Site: brandenburg
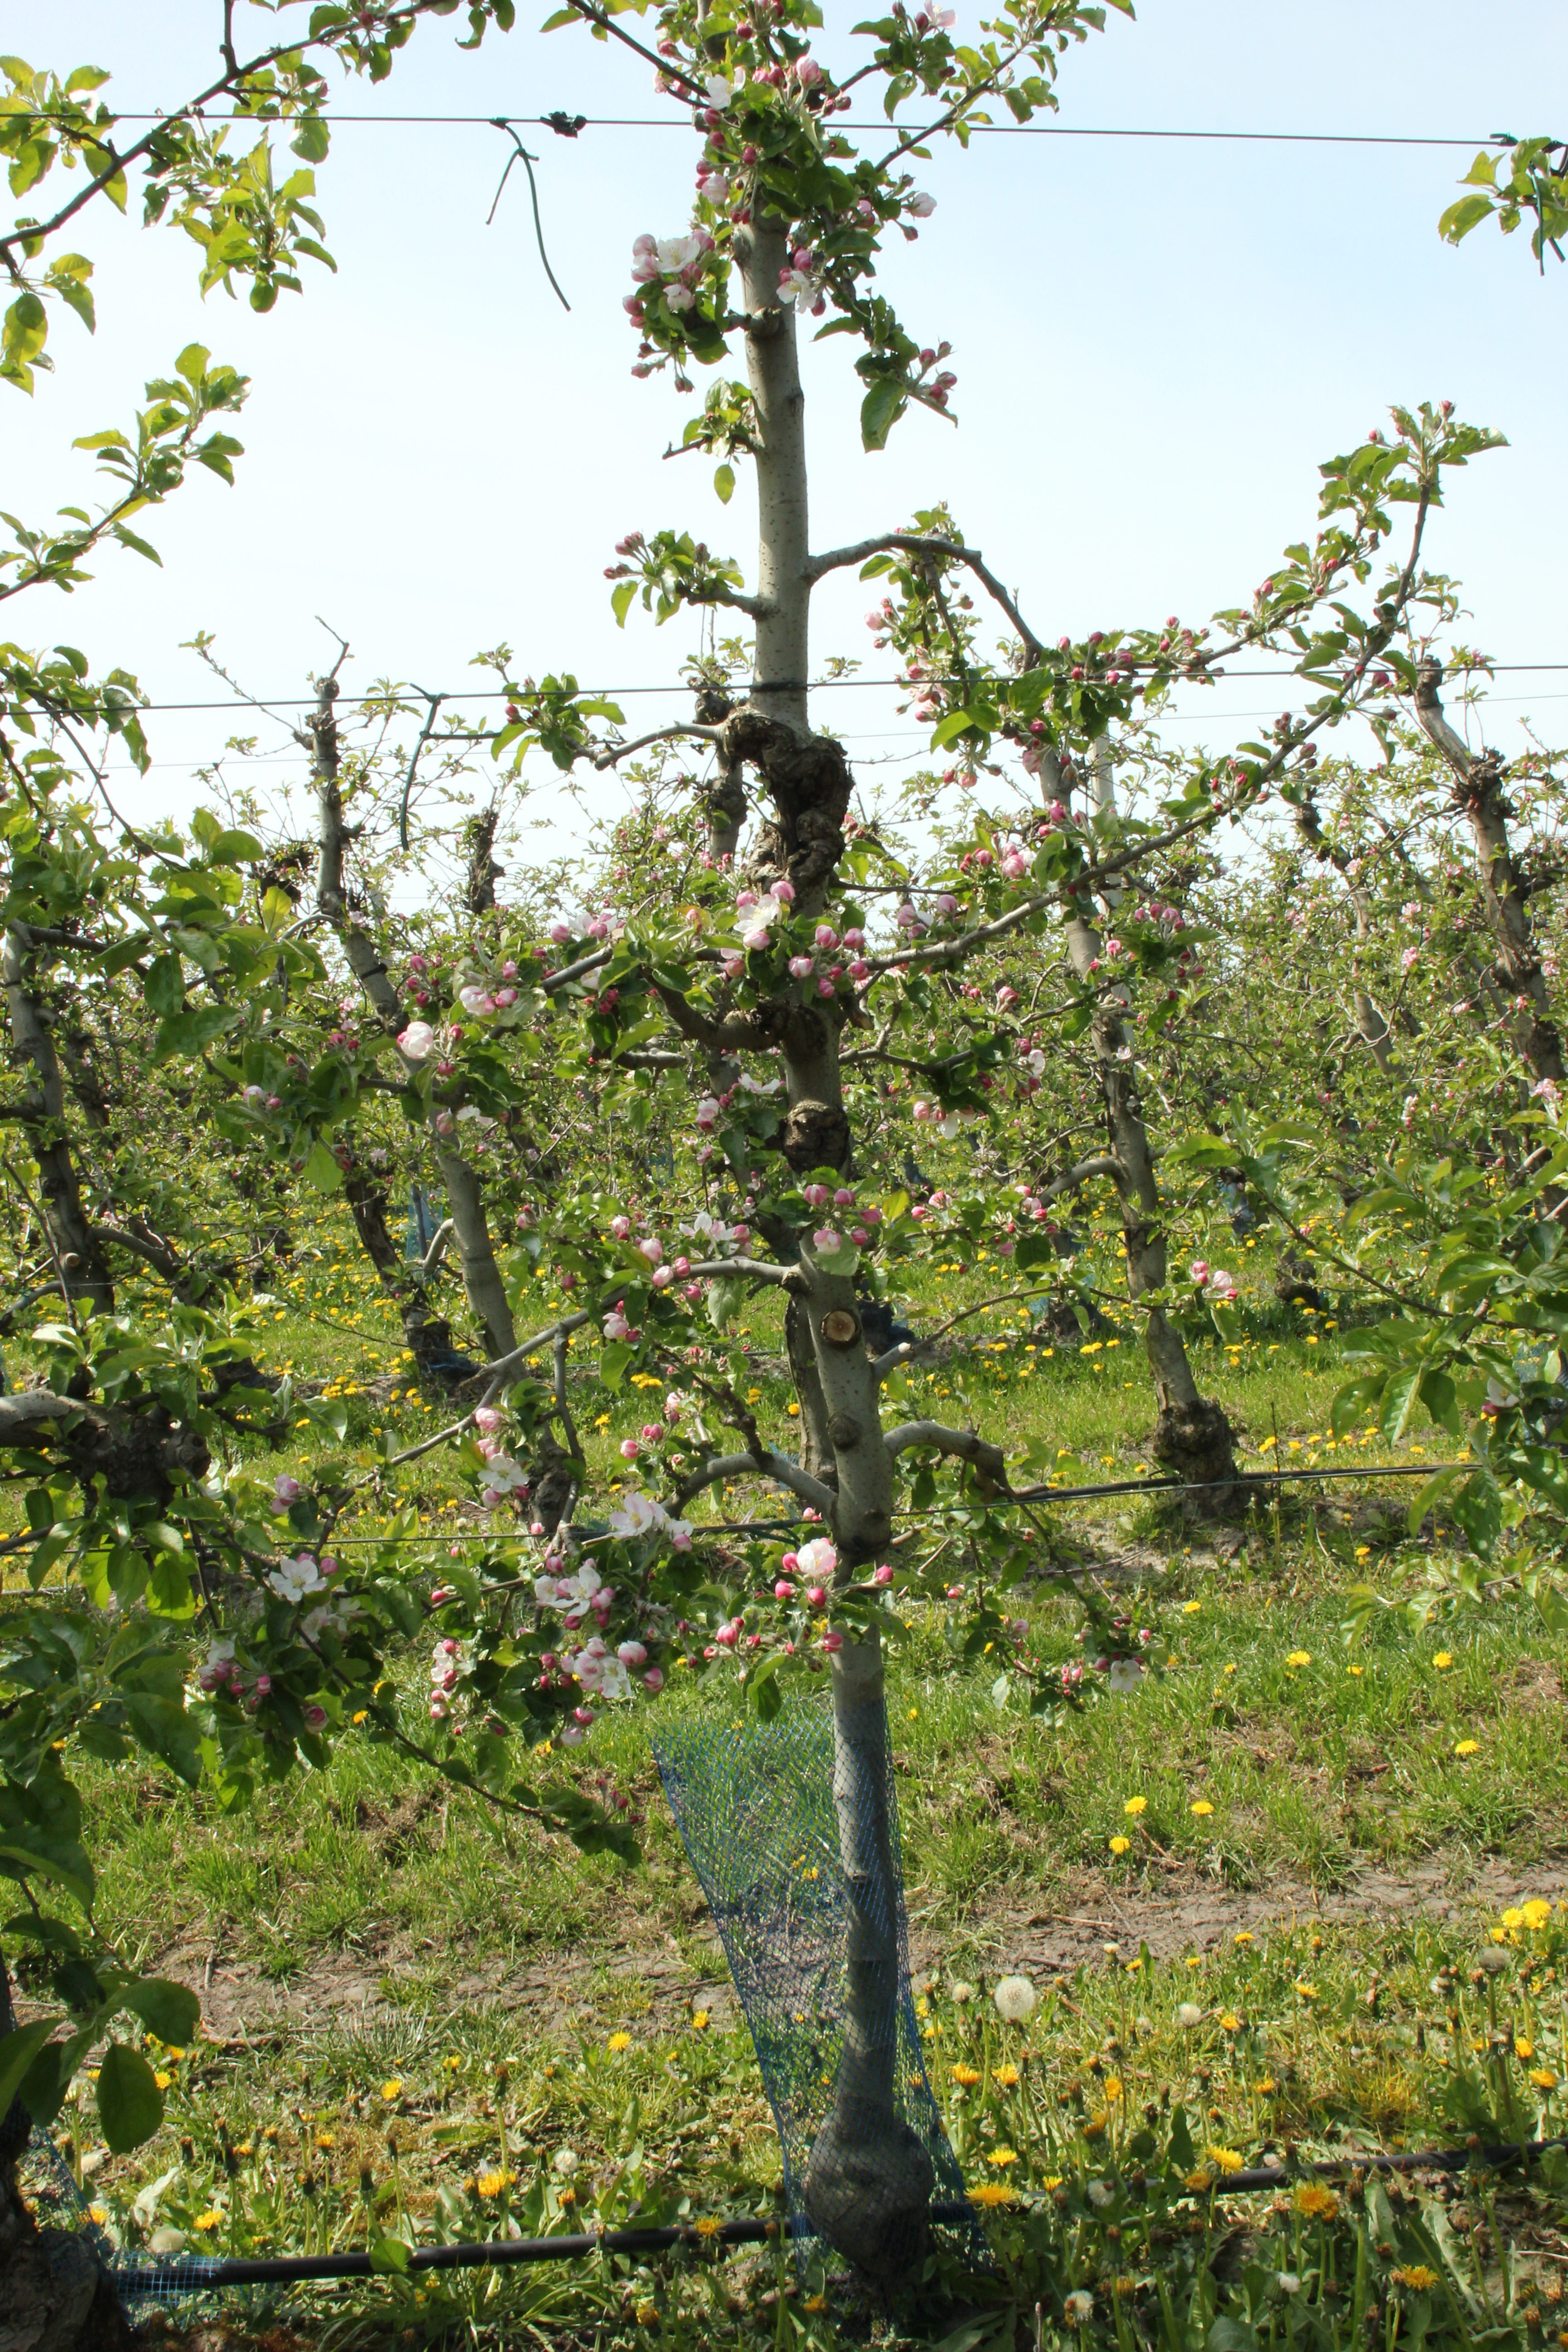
Growth stage (BBCH 60): Flowering